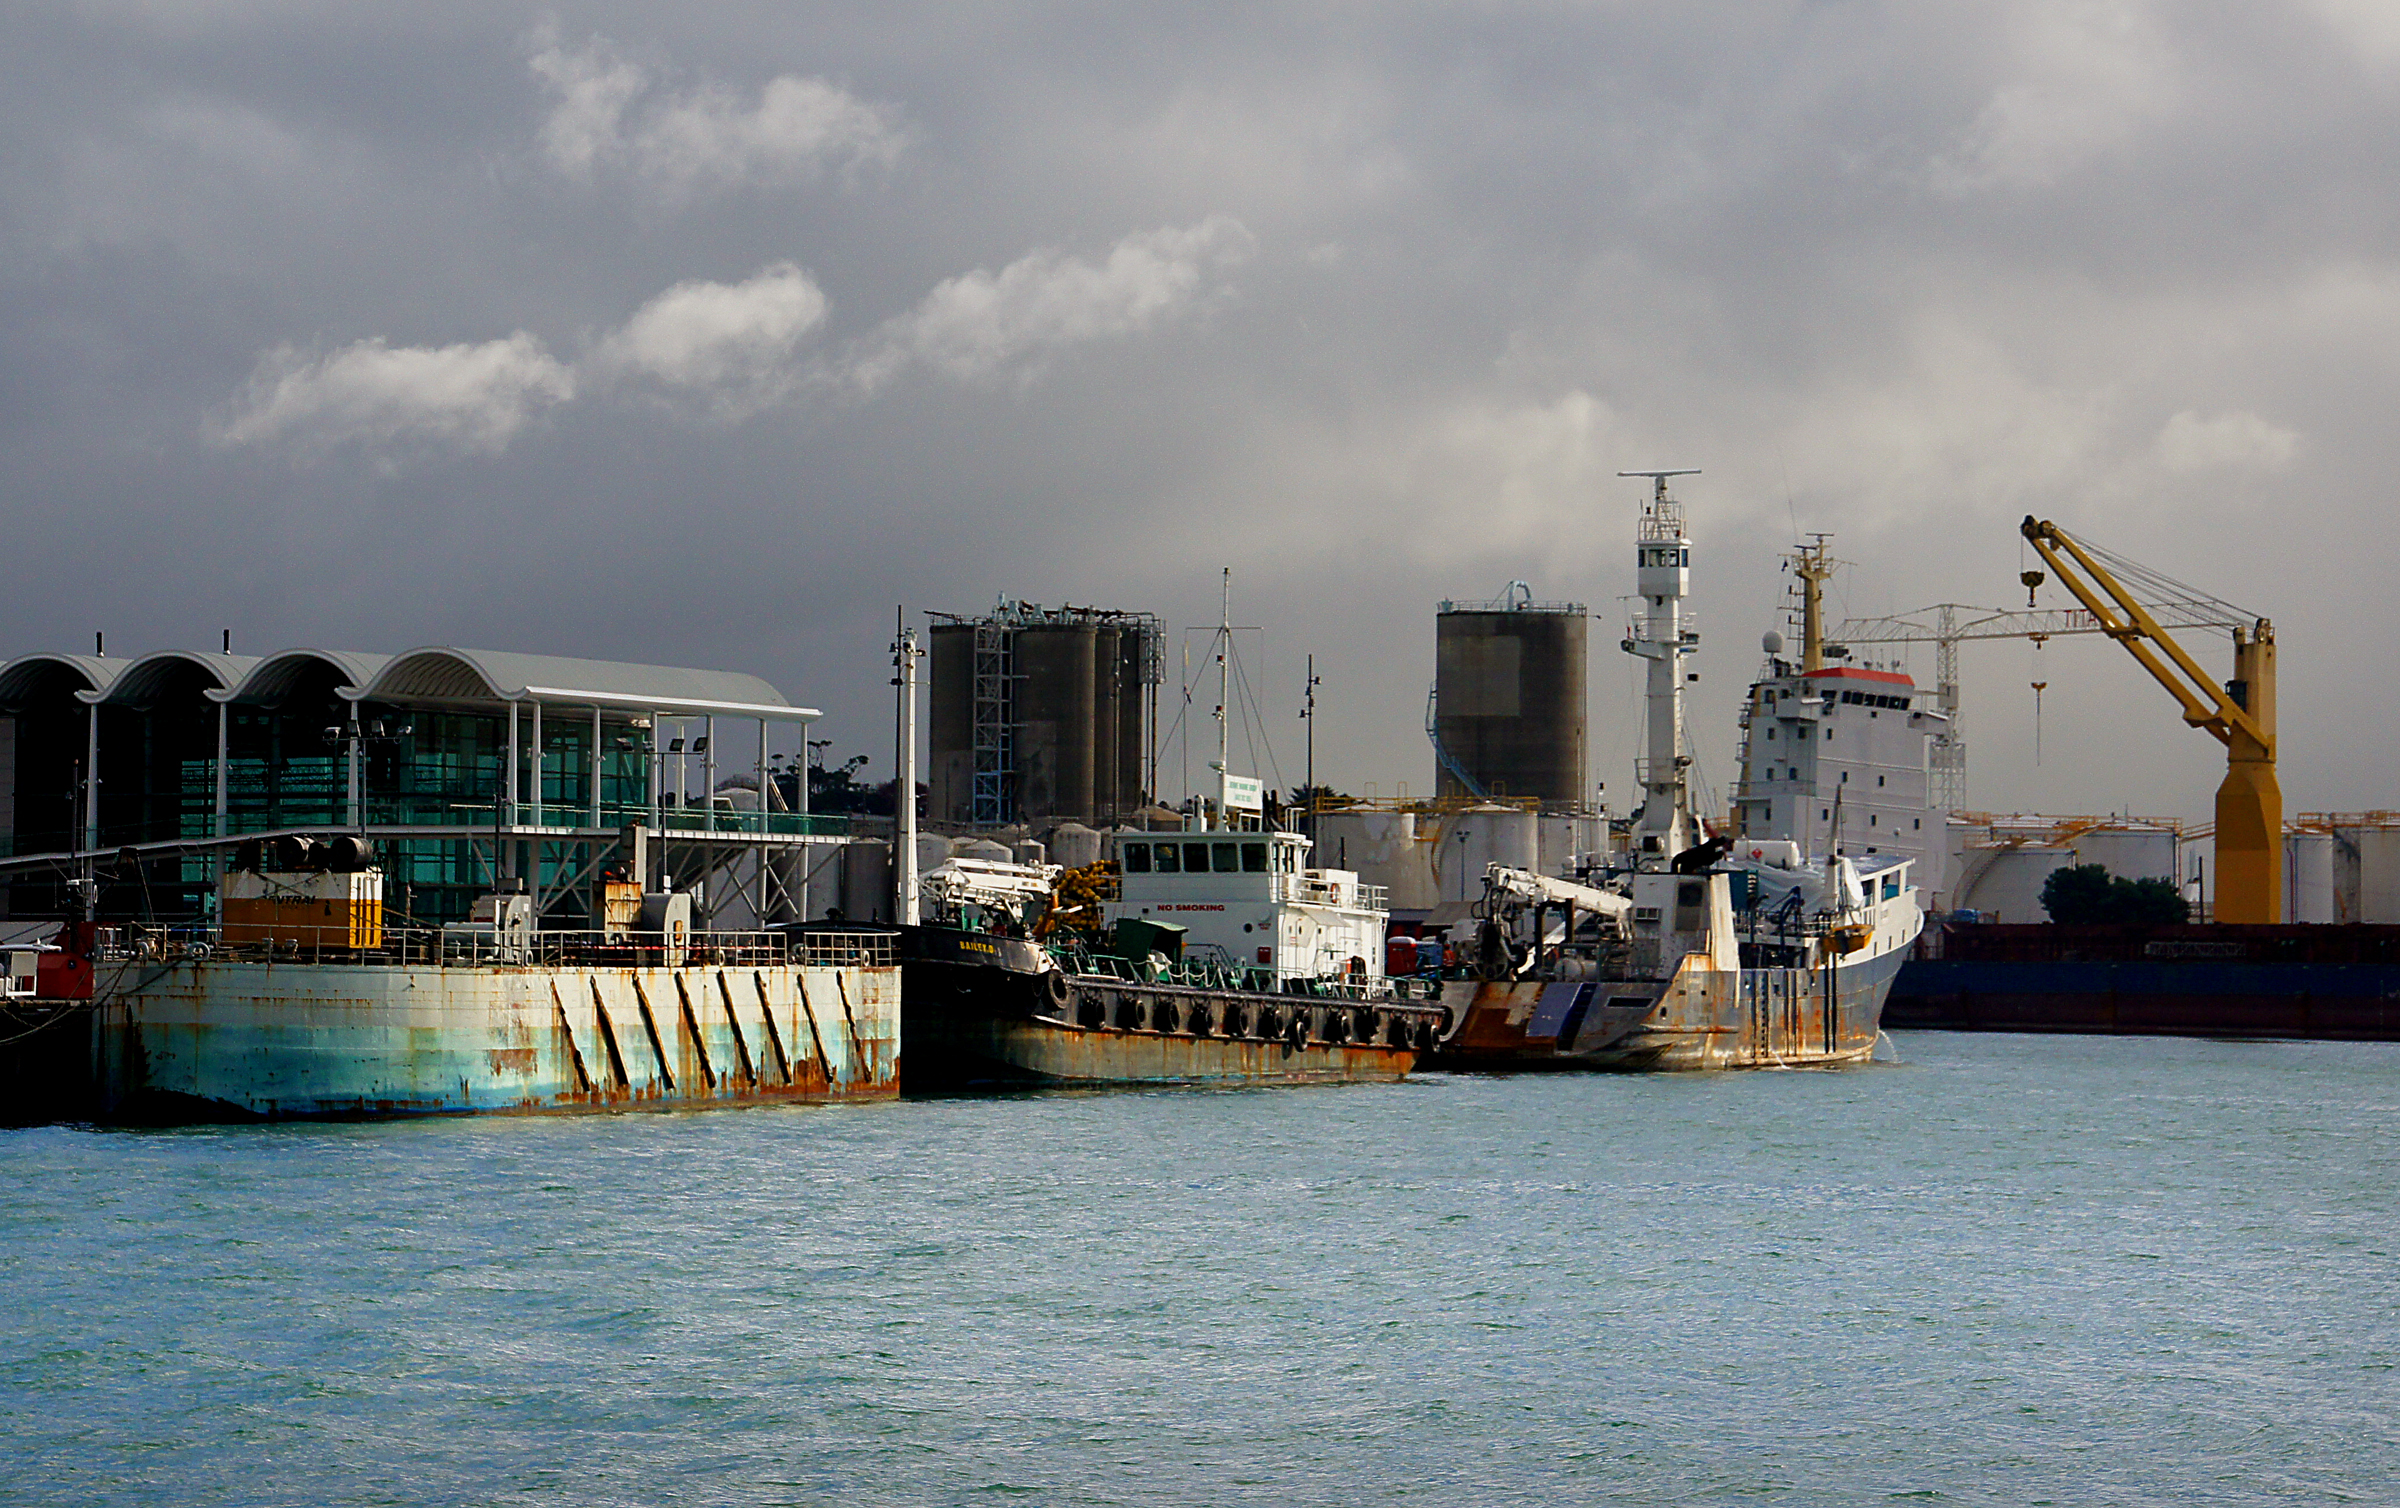
sea, dock, boat, ship, vehicle, harbor, port, waterway, boats, ships, newzealand, wharf, auckland, derrick, watercraft, harbourcruiseauckland, aucklandharbour, rustyboats, yellowcrane, portsofauckland, container ship, freight transport